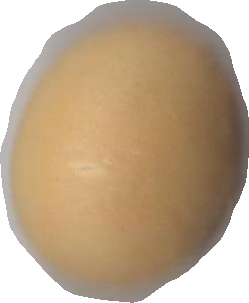
Variety: Dega